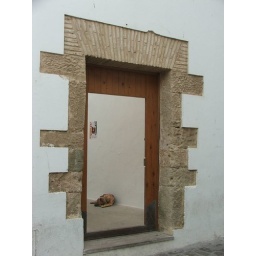
dog in door